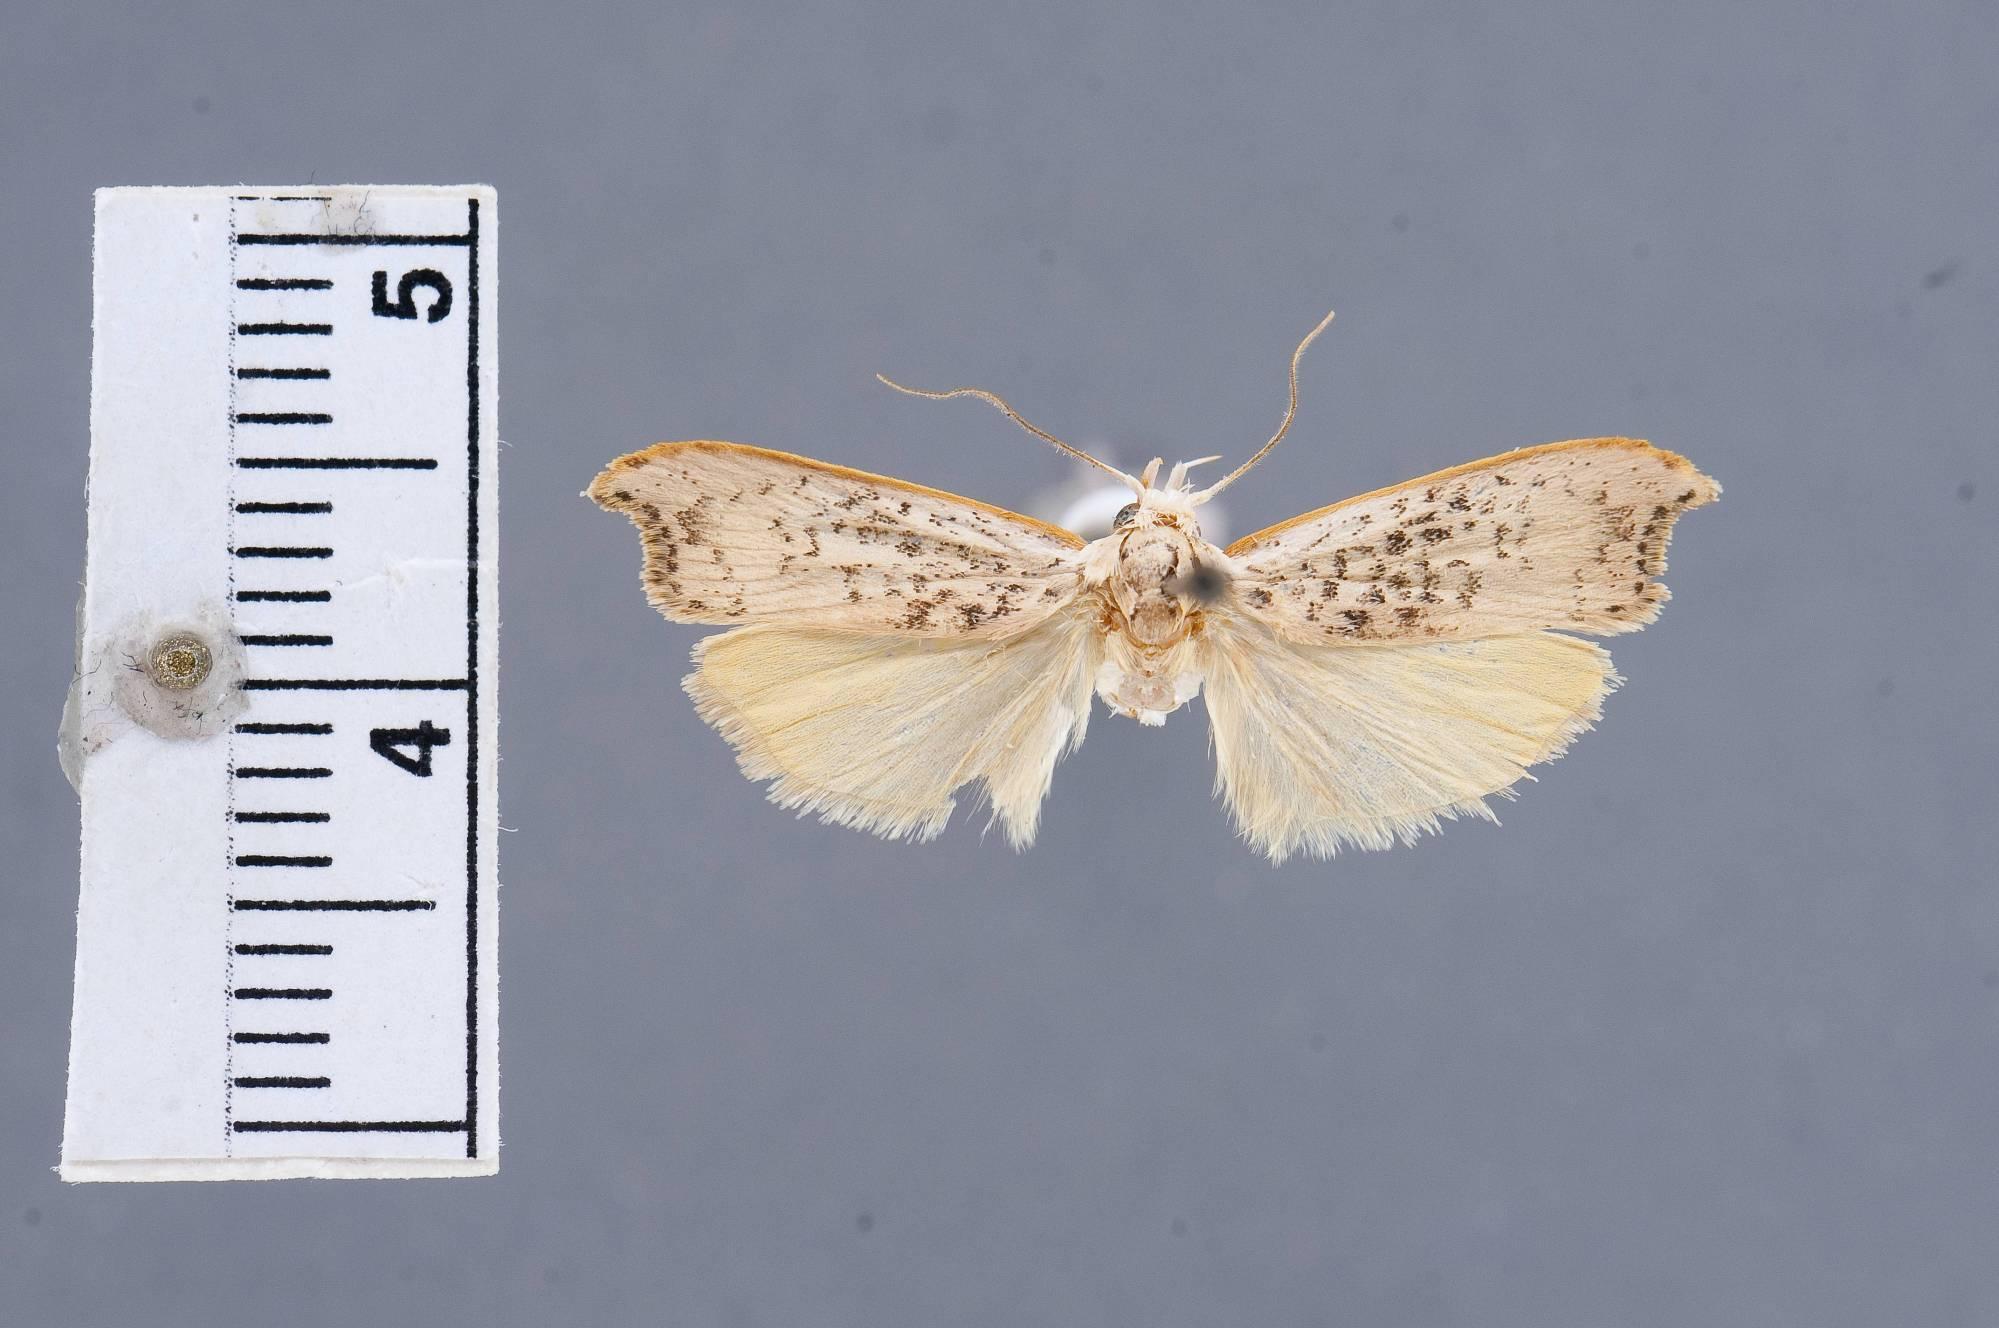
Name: Falculina kasyi
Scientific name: Falculina kasyi Duckworth, 1966
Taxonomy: Animalia, Arthropoda, Insecta, Lepidoptera, Glossata, Depressariidae, Stenomatinae
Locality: Moengo, Boven Cottica, Suriname
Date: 14 May 1927